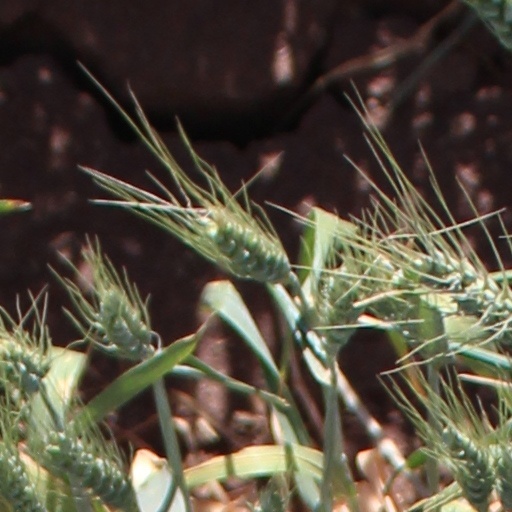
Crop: wheat